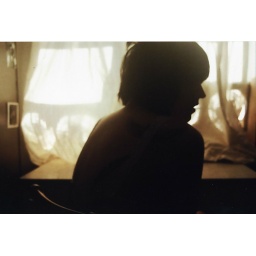
today I saw a police man on the street talking to a woman hanging out of a window above him naked